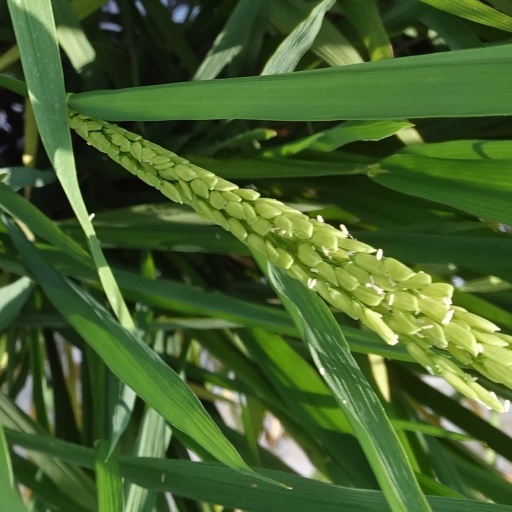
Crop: rice